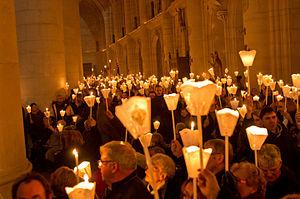
La procession annuelle de Saint Nicolas en la basilique de Saint-Nicolas-de-Port (2011)
De par sa position géographique, la Lorraine fut un lieu d'échange privilégié entre la France et les cultures germaniques. C'est ainsi que de nombreuses innovations y ont fait leur entrée avant de se répandre dans le reste de la France. La Lorraine a également été le berceau de courants culturels originaux dont le plus fameux est assurément l'Art nouveau, porté en France par l’École de Nancy.
Le diocèse de Nancy et de Toul est un des quatre diocèses de la Lorraine rattaché à l'Église catholique. Il succède depuis le Concordat de 1801 à l'éphémère diocèse de Nancy, créé en 1777, et à l'ancien diocèse de Toul fondé au Actuellement, l'évêché de Nancy et de Toul est suffragant de la province ecclésiastique de Besançon.